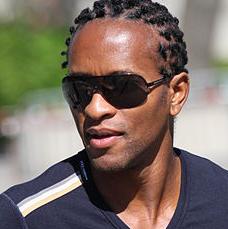
Age: 35